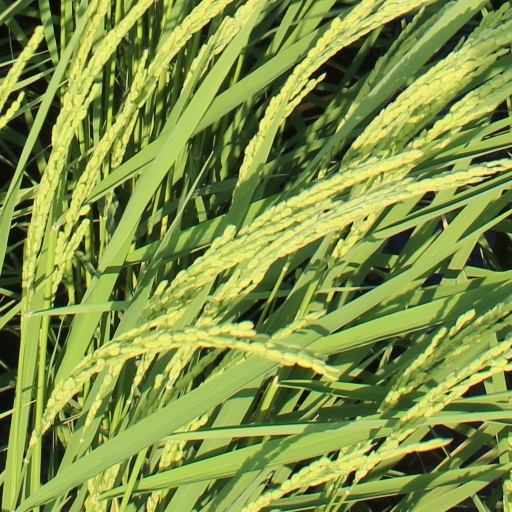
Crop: rice